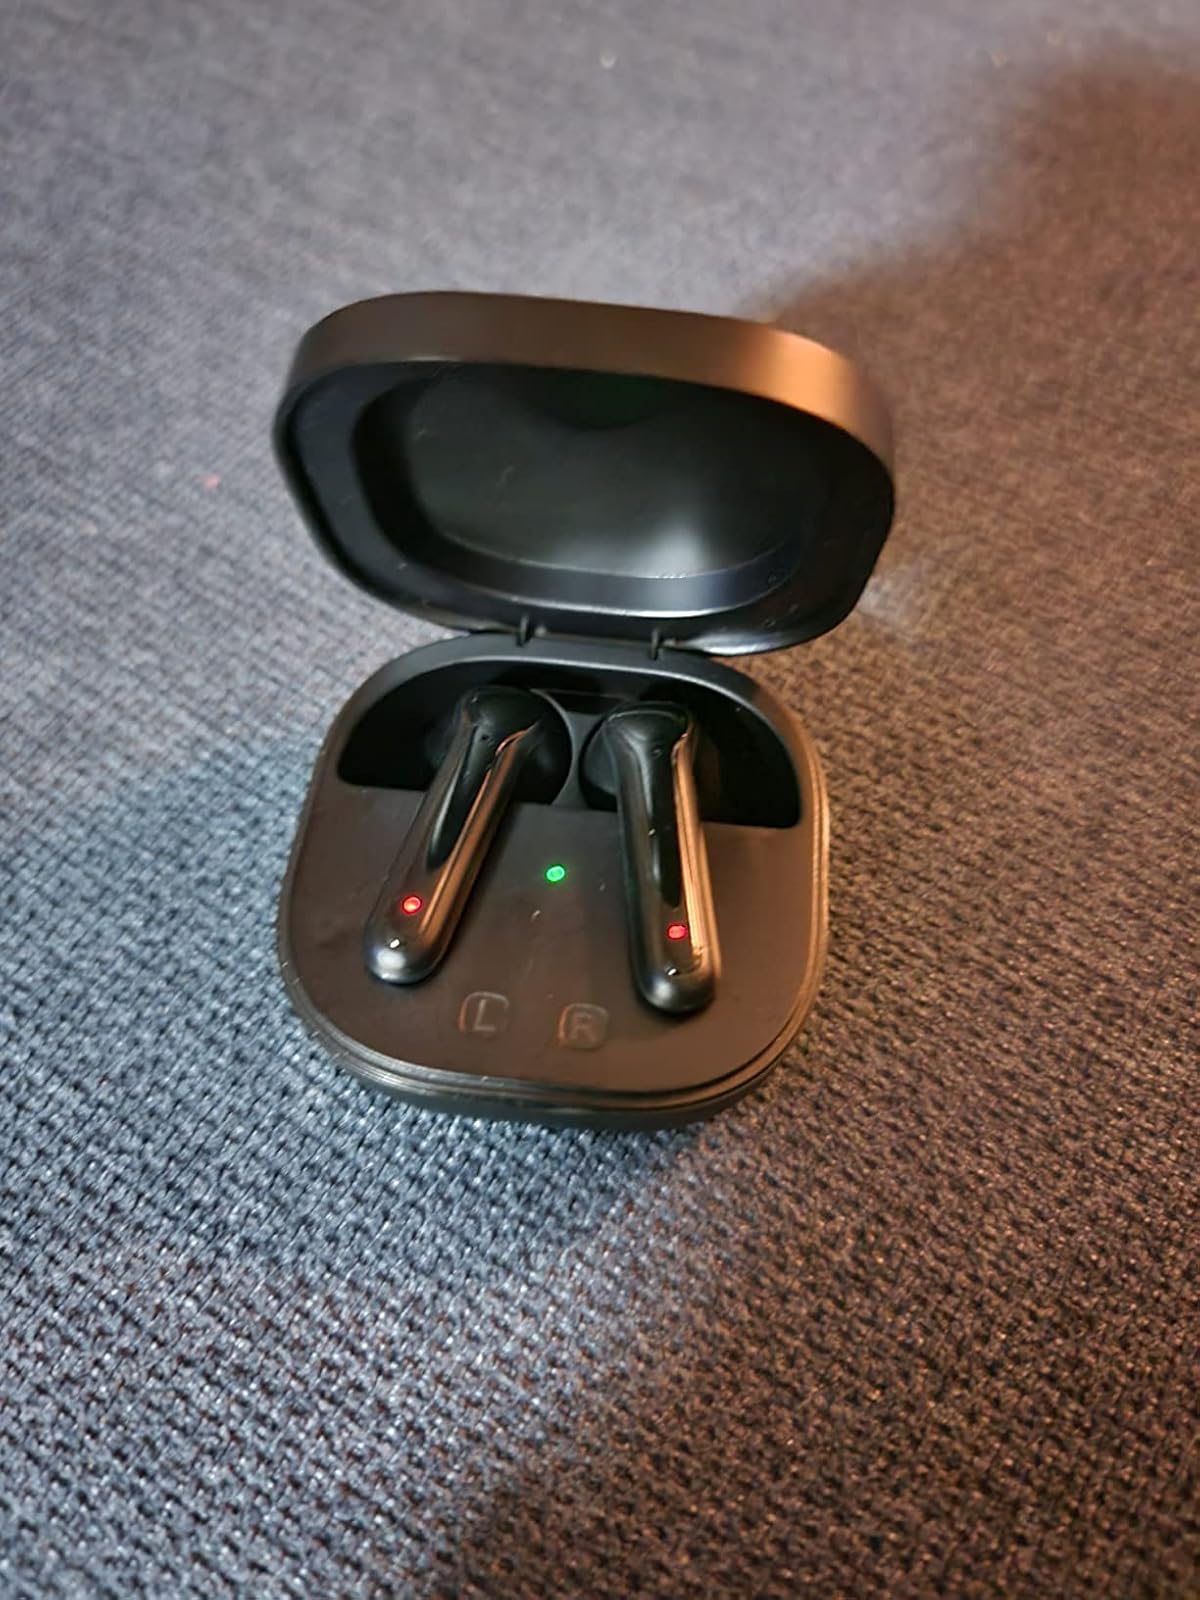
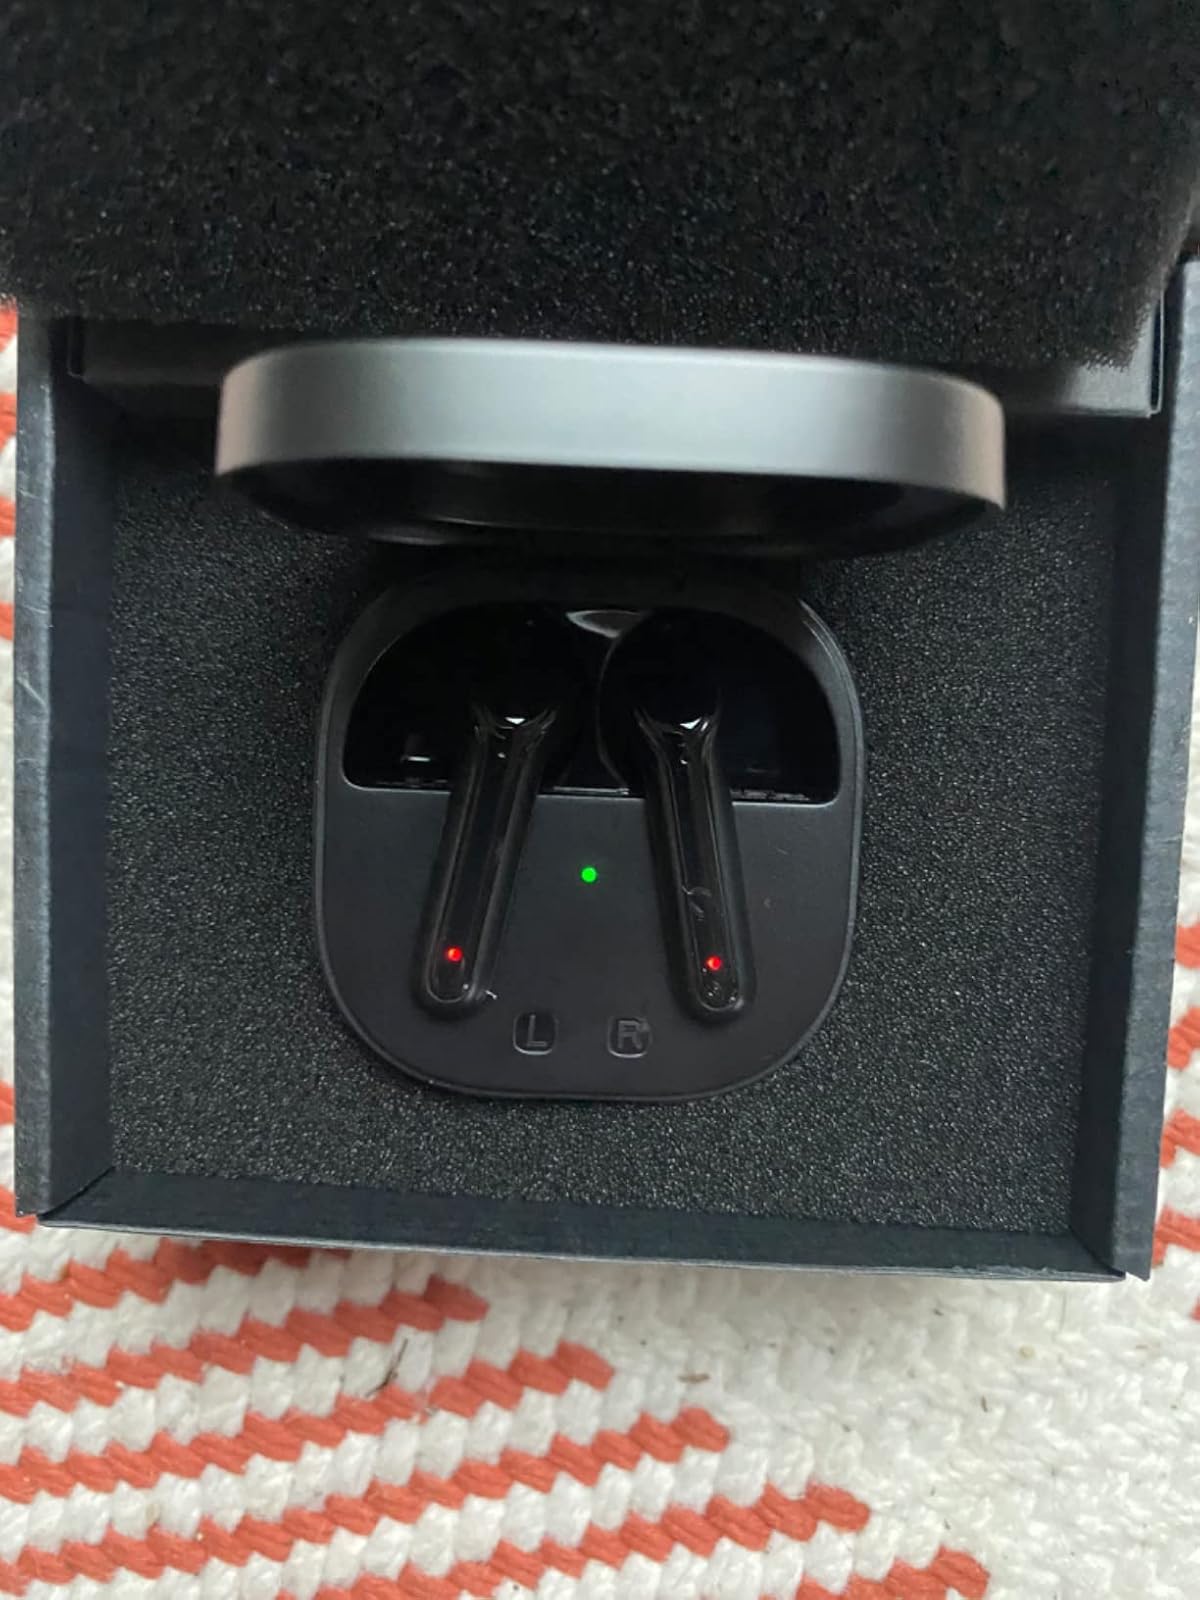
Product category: earbuds
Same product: yes